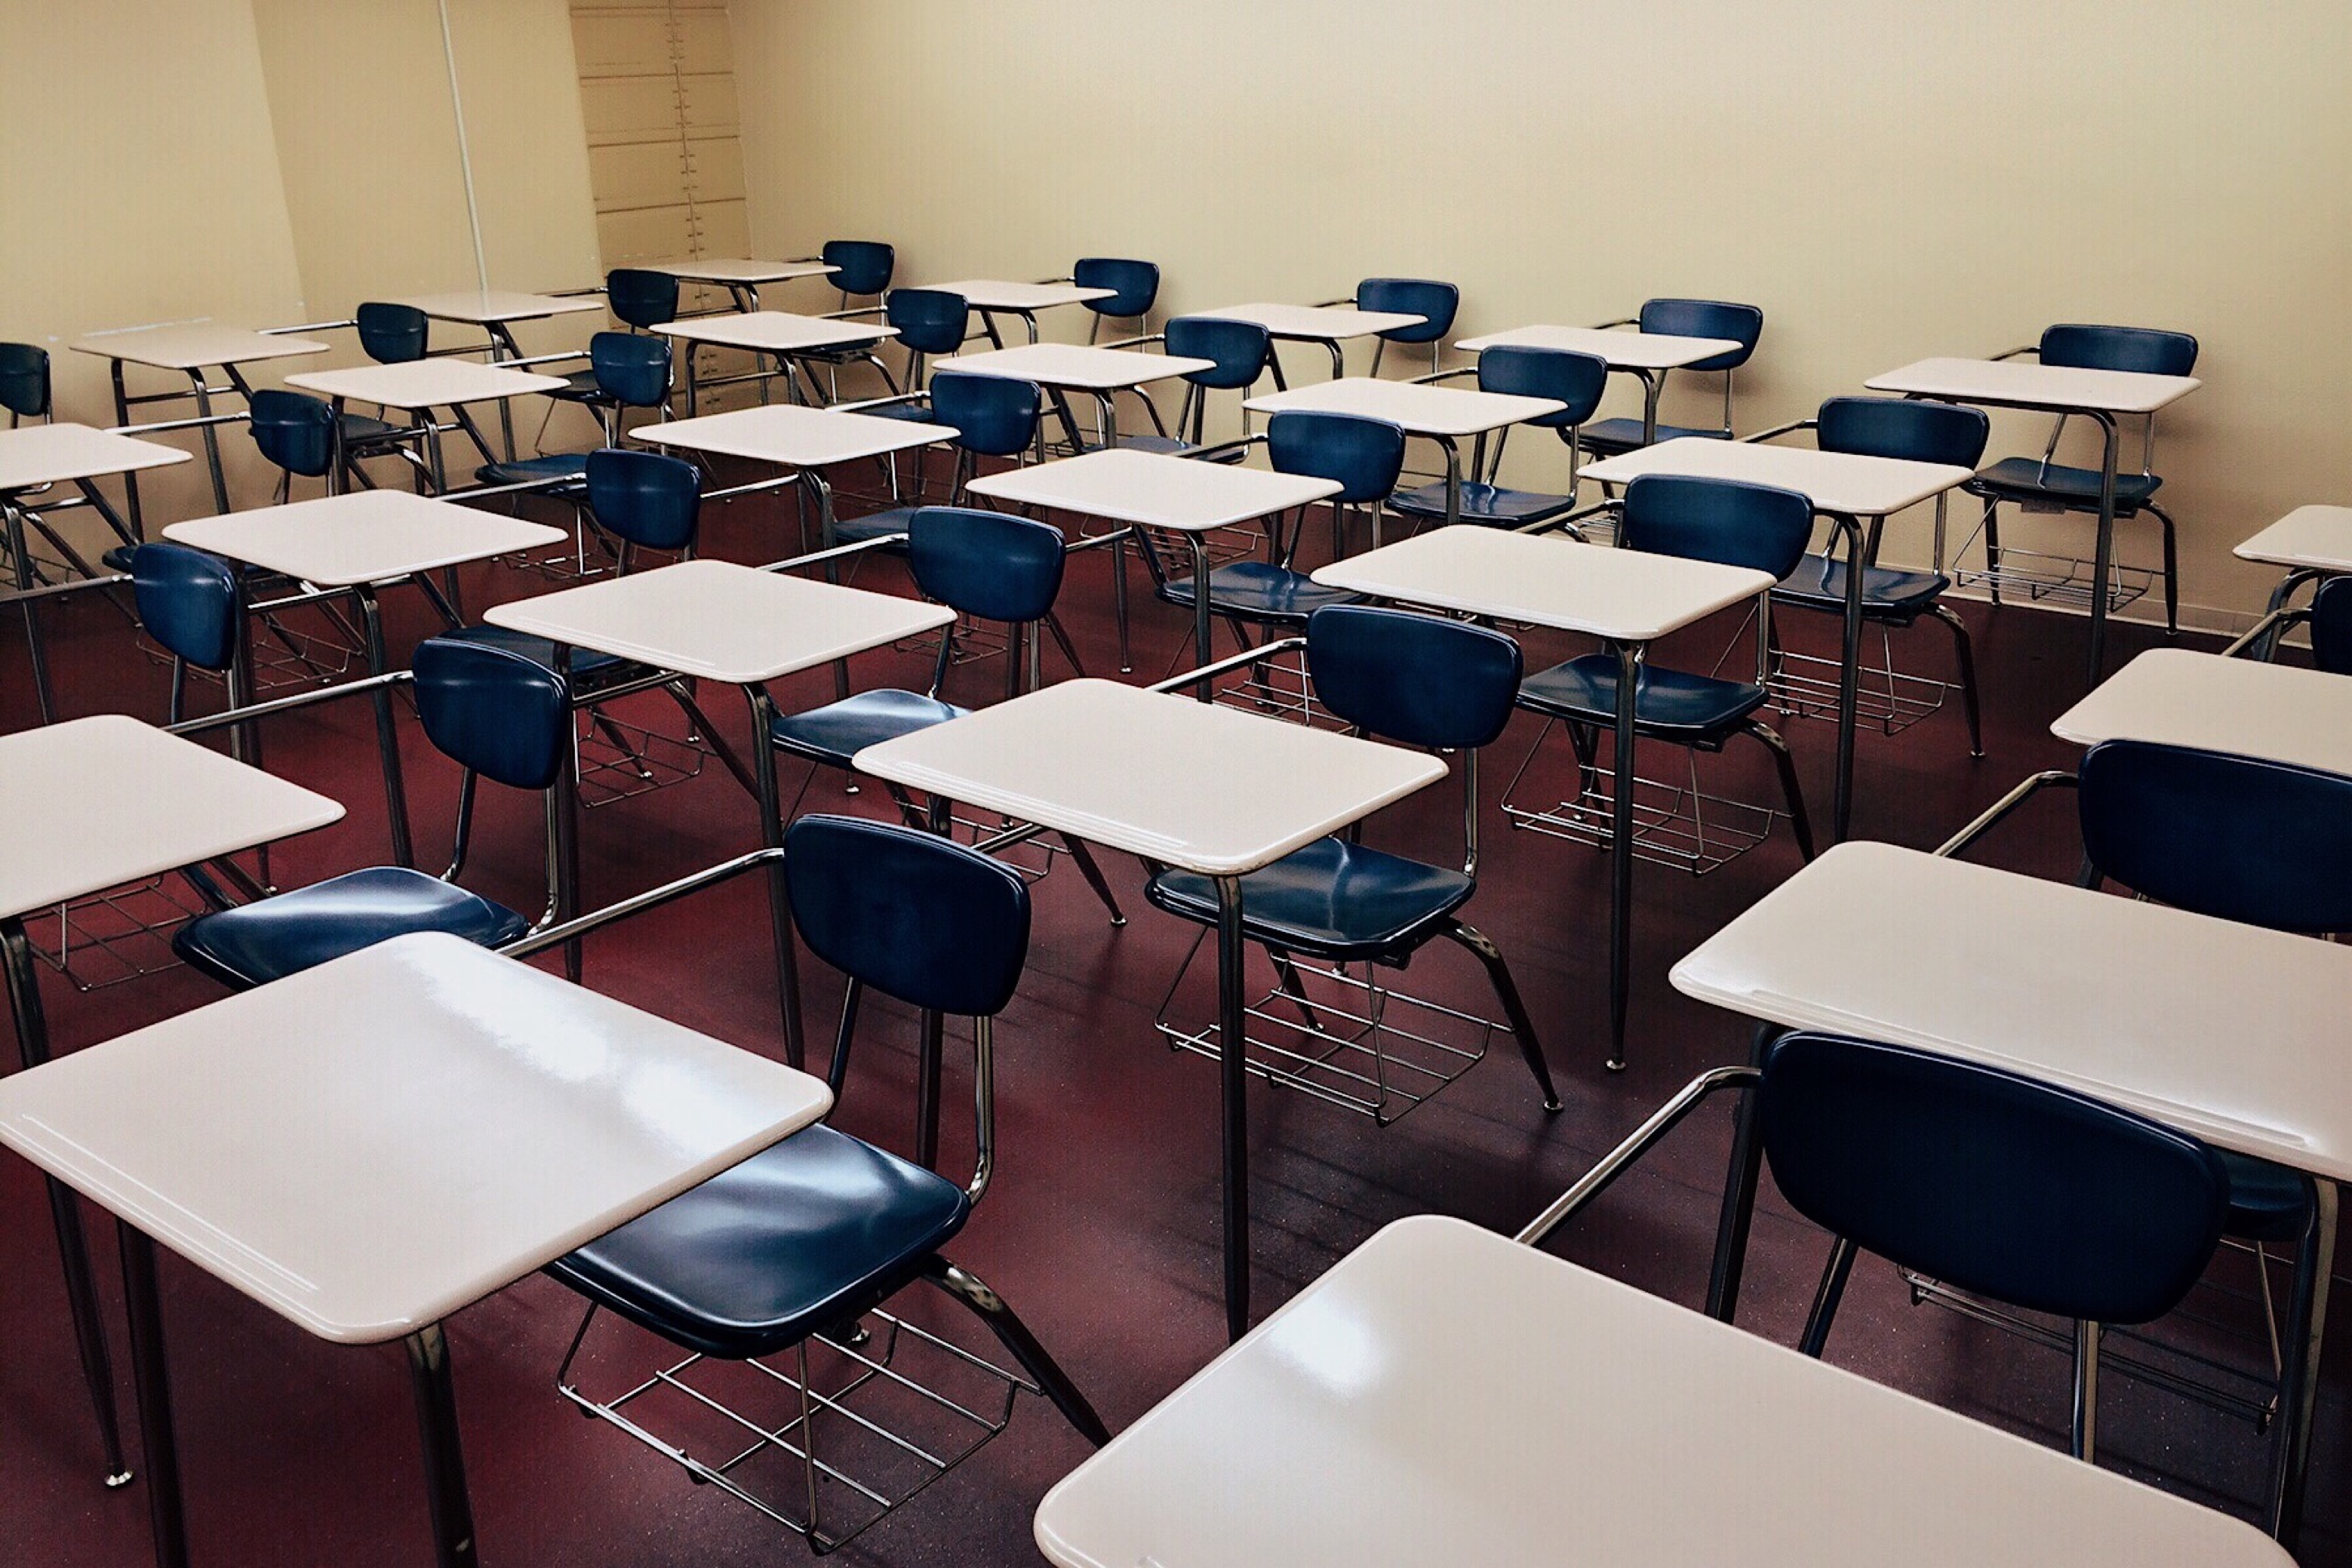
auditorium, restaurant, meeting, room, education, classroom, interior design, rows, school, desks, function hall, academic conference, conference hall